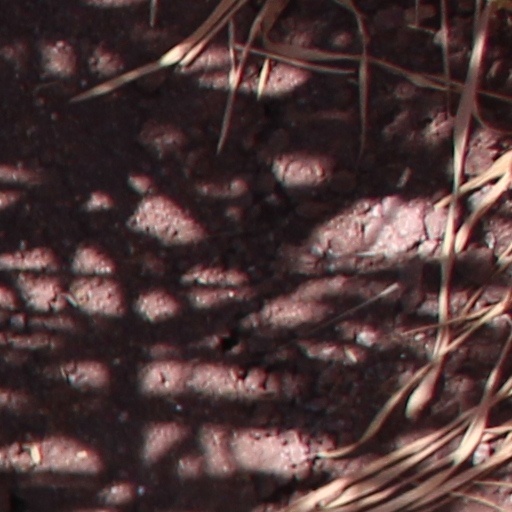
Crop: wheat